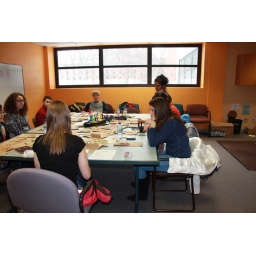
Students gather around to decorate fruit bags for West Wind Village Residents with Martin Luther King Jr. quotes.